Dakota Crescent

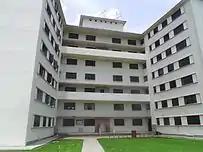

These flats are shaped in this way, instead of the usual long blocks, so as to easily fit as many blocks as possible in Dakota Crescent. In order to keep the number of units are the same even when making the blocks compact, the center is being pushed out to create the wings. The curvature of the road might also be the reason to why these blocks are curved.